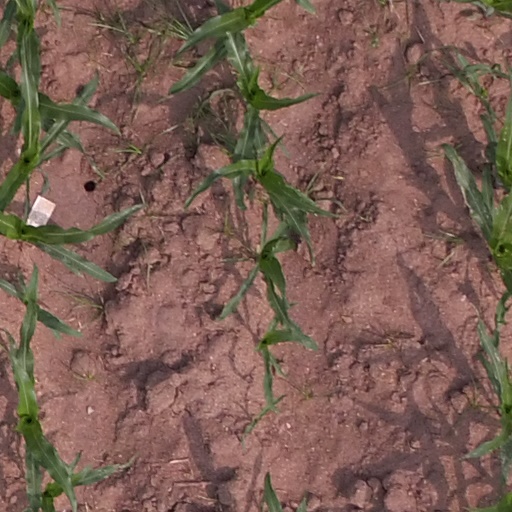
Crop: maize; corn